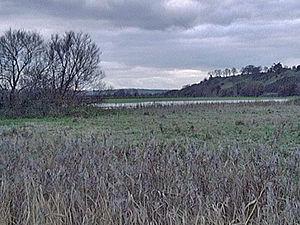
Rye est une petite ville d'Angleterre bâtie au sommet d'une colline surplombant la rivière Rother, dans le comté du Sussex de l'Est. Elle fut au Moyen Âge un port de mer important.